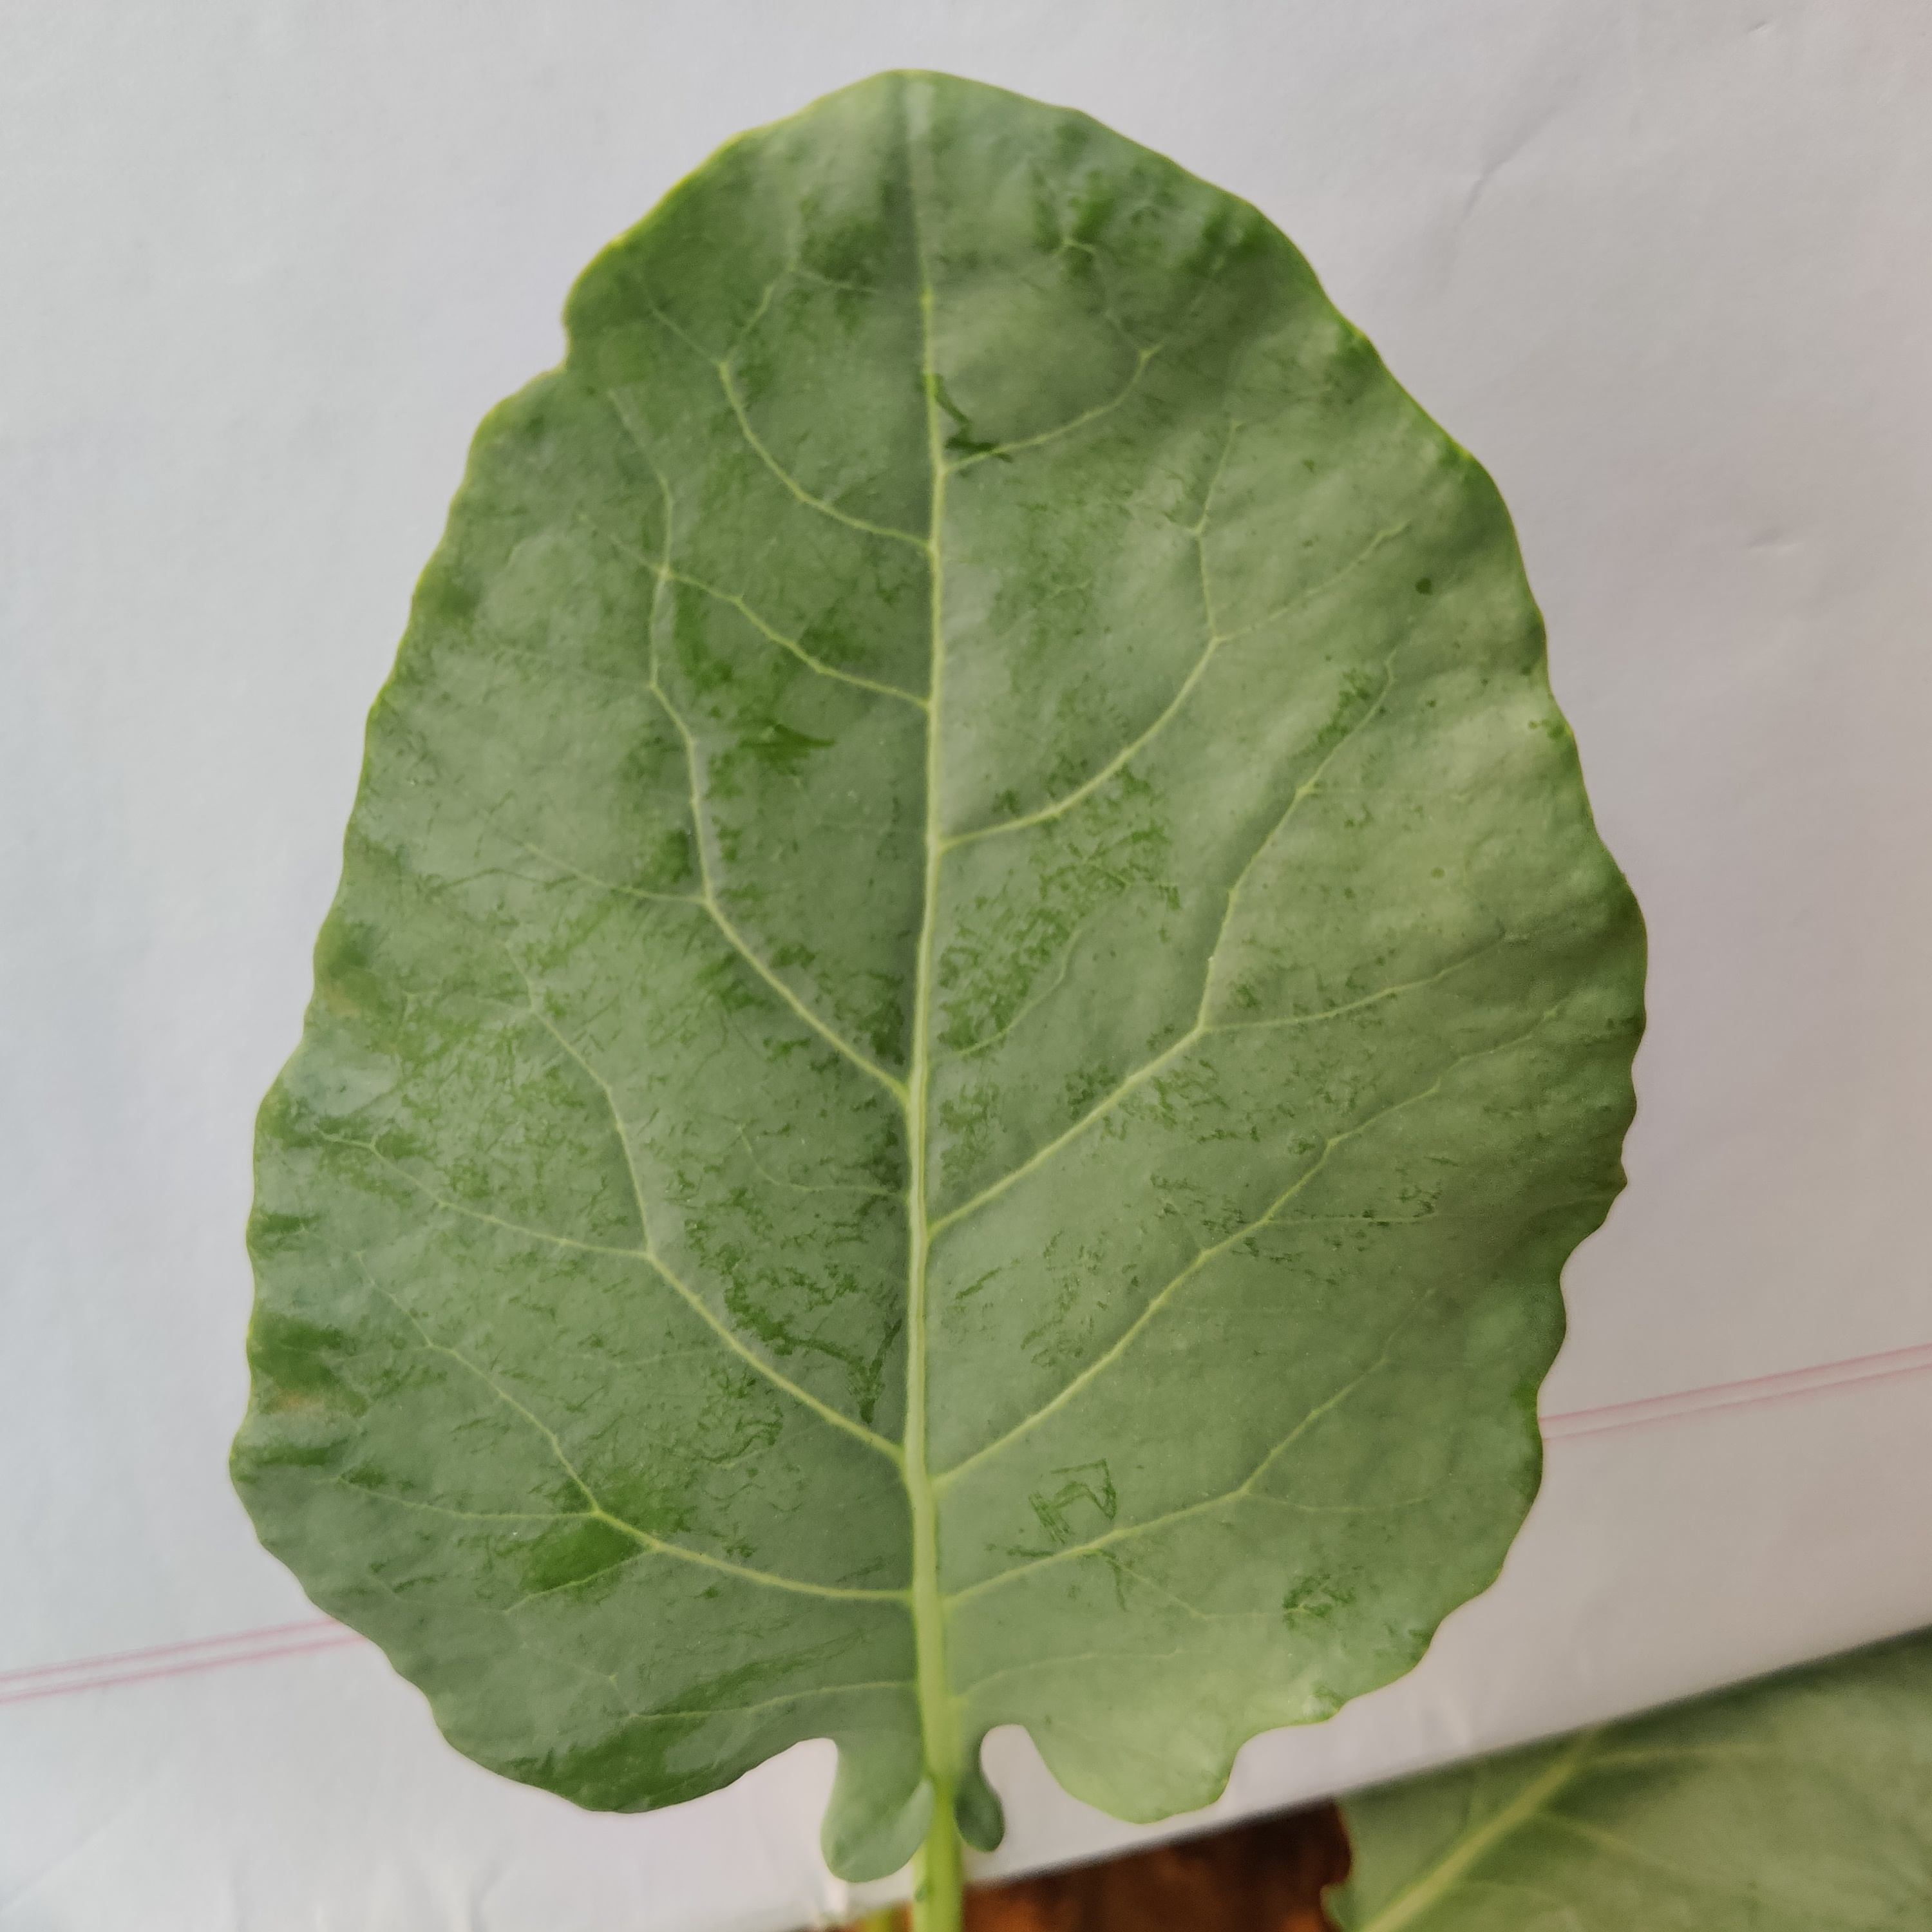
Label: Healthy